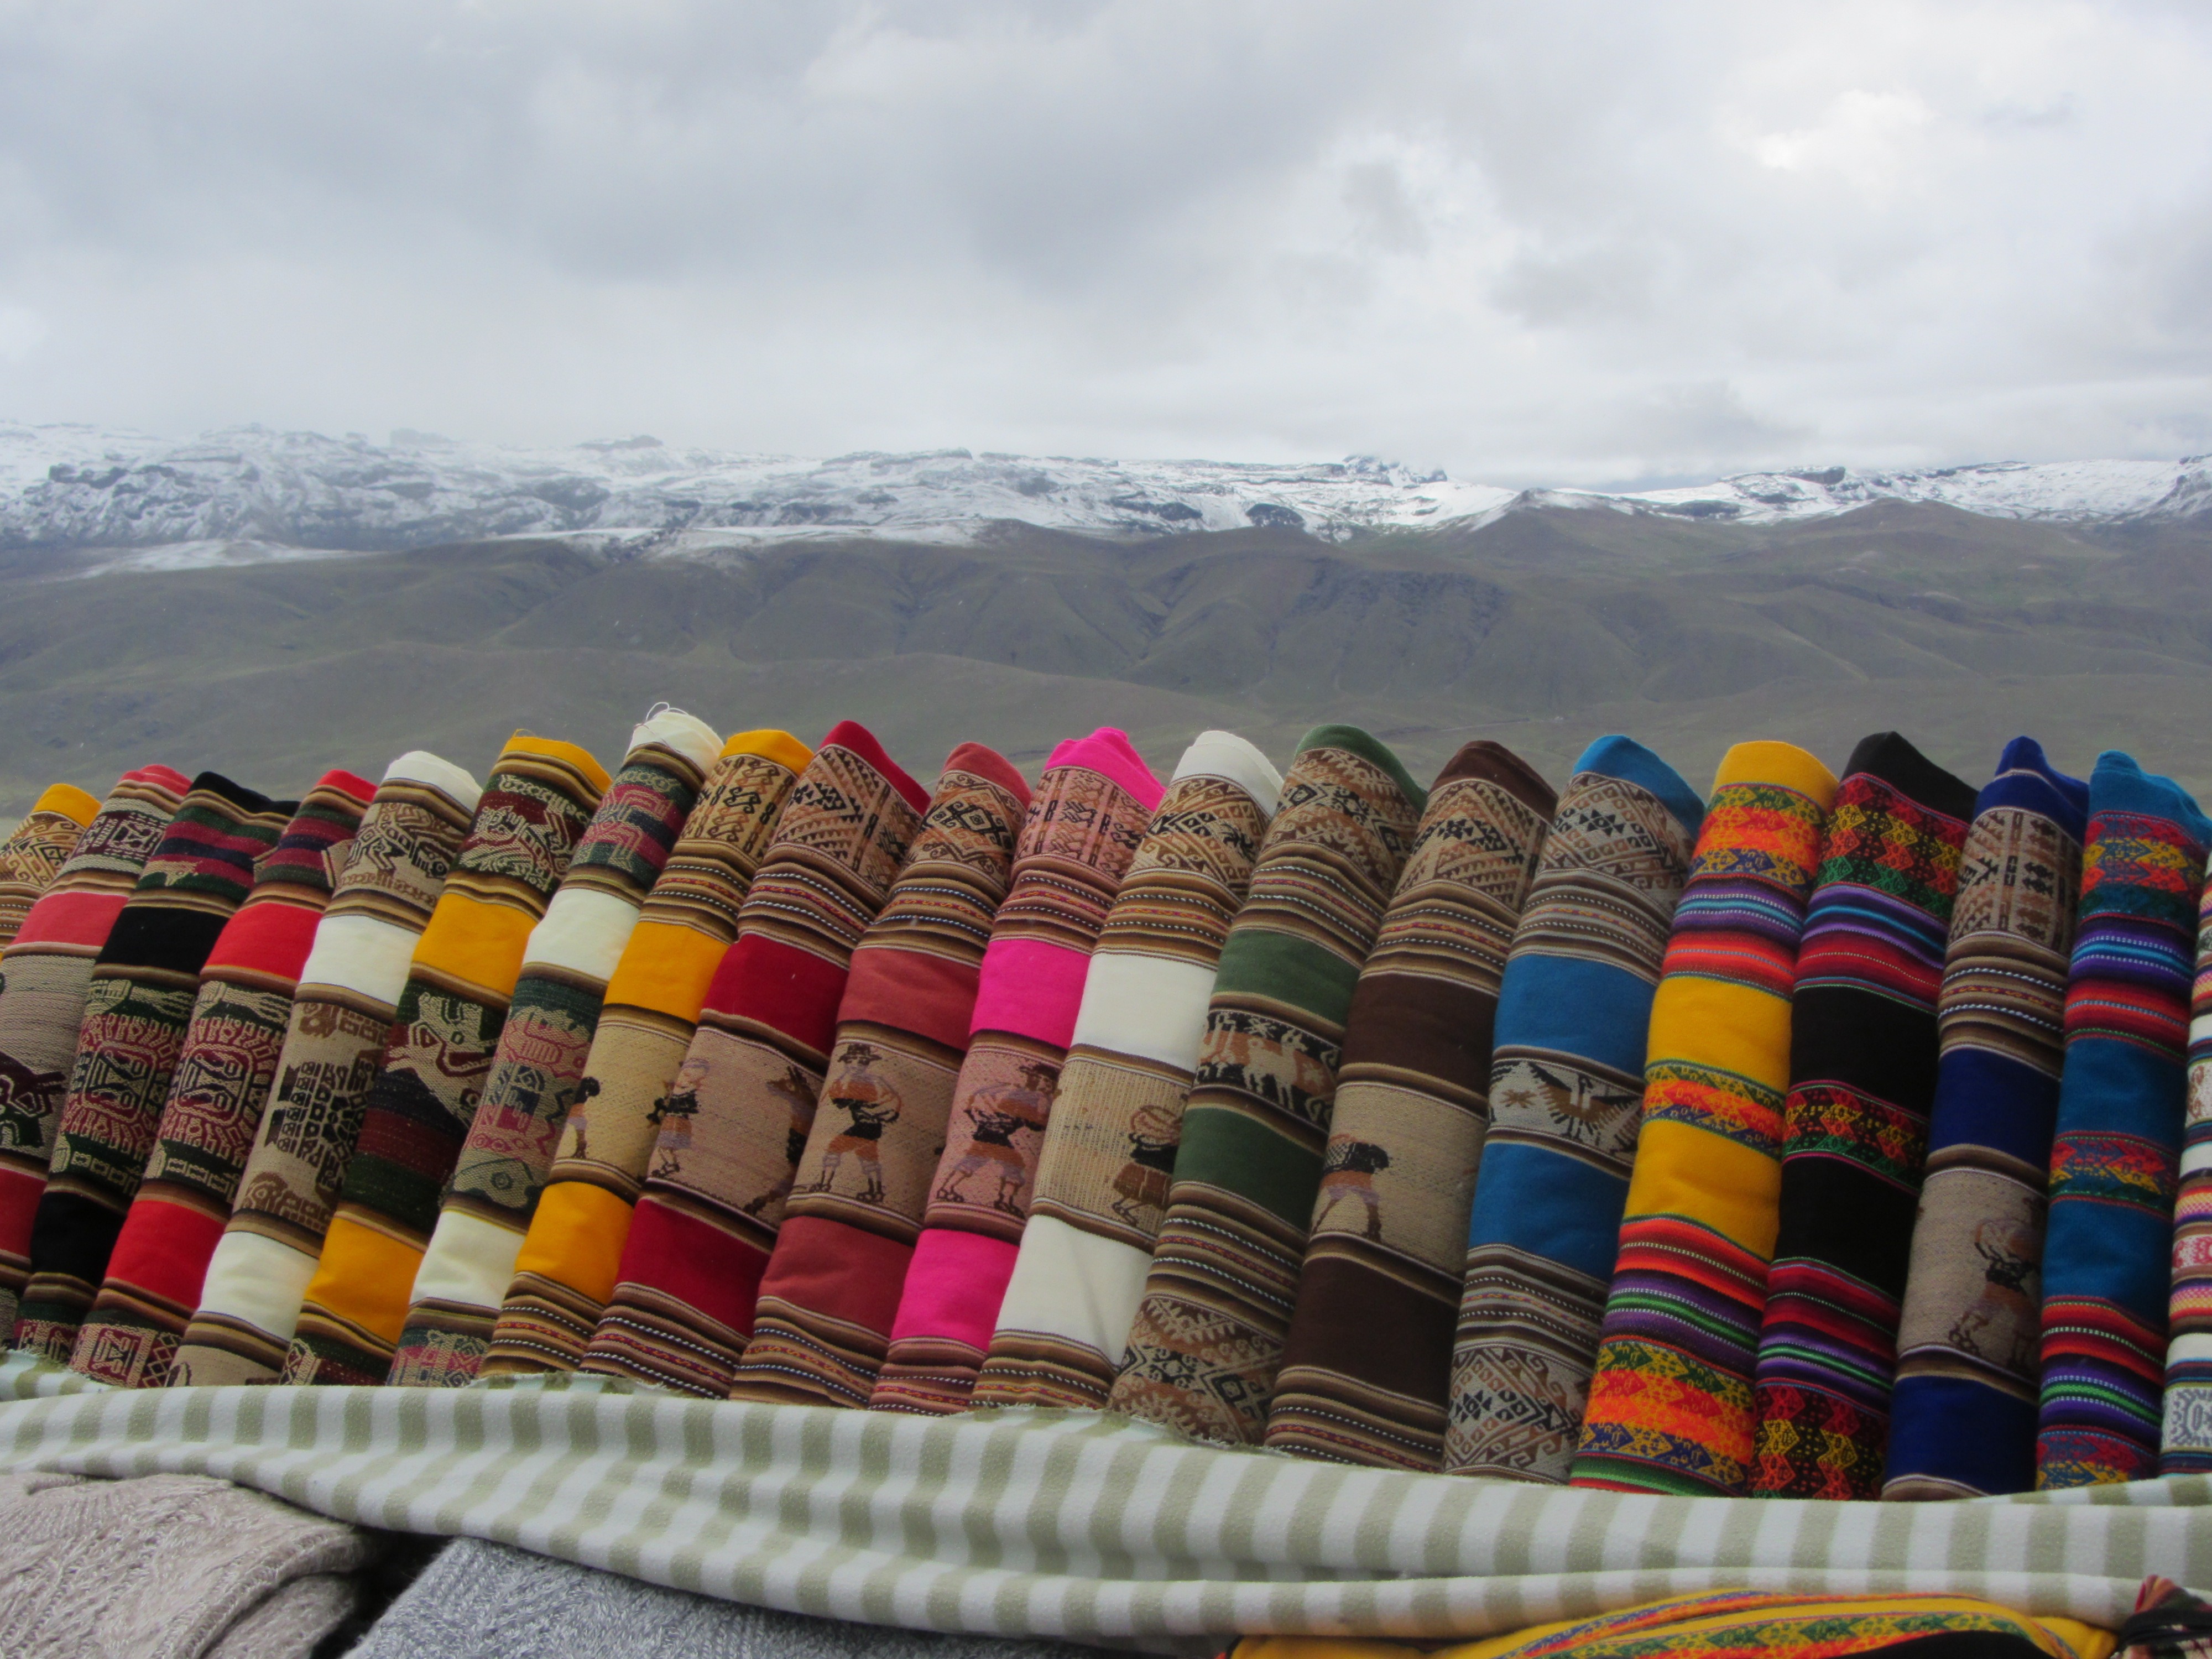
pattern, color, colorful, material, machu picchu, peru, textile, inca, hand labor, substances, altioplano